Kiwi (nickname)

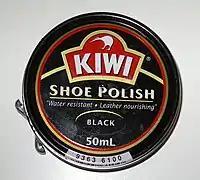
A can of Kiwi shoe polish

After the end of the First World War in November 1918, many New Zealand troops stayed in Europe for months or years awaiting transport home. At Sling Camp, near Bulford on Salisbury Plain in Wiltshire, New Zealand soldiers carved a chalk kiwi into the nearby hill in early 1919. The New Zealanders' presence popularised the nickname within Europe.